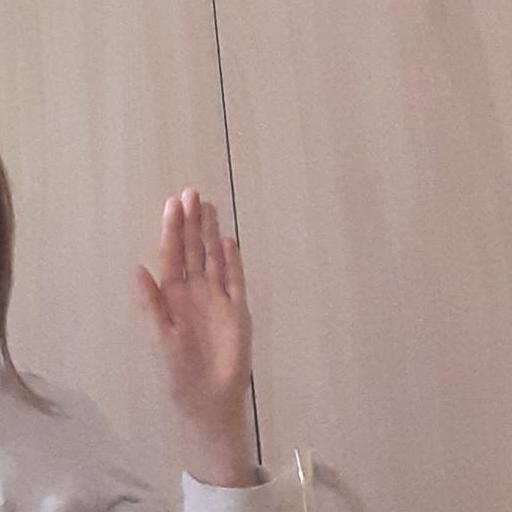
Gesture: stop